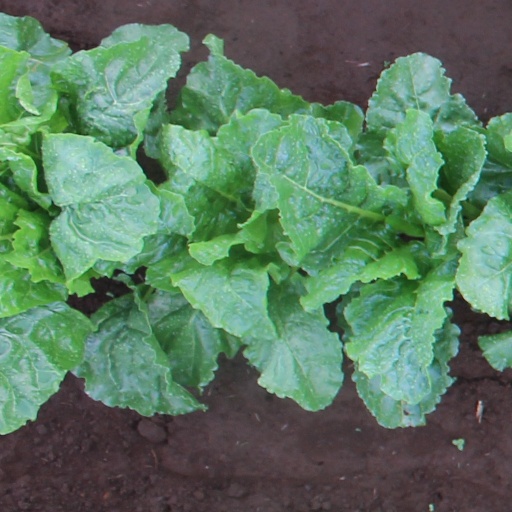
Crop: sugar beet